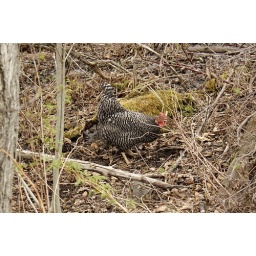
I got some of my best photos of the chickens when I lay in the field while they were at the edge of the woods.